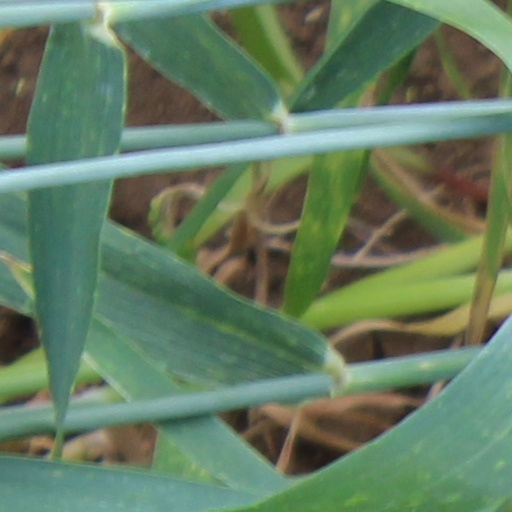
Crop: wheat